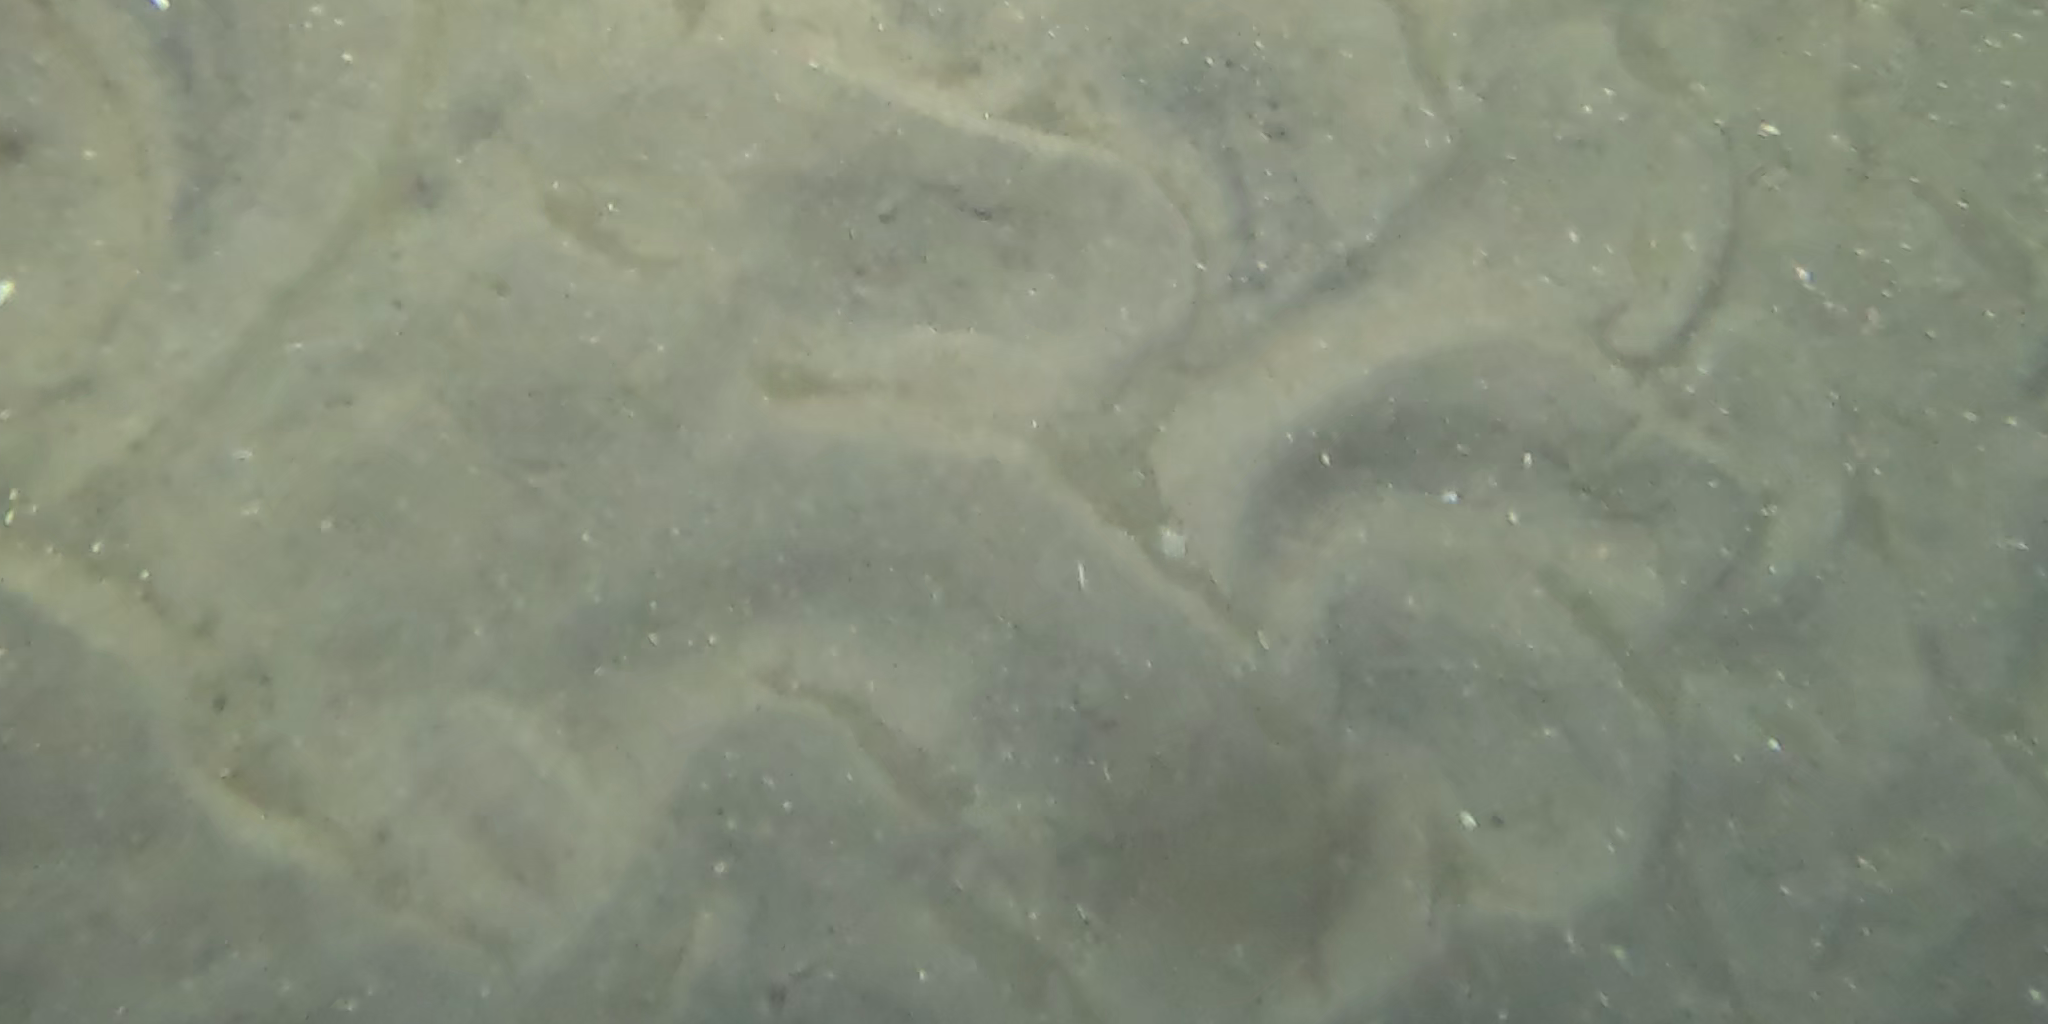
Seabed habitat: sand